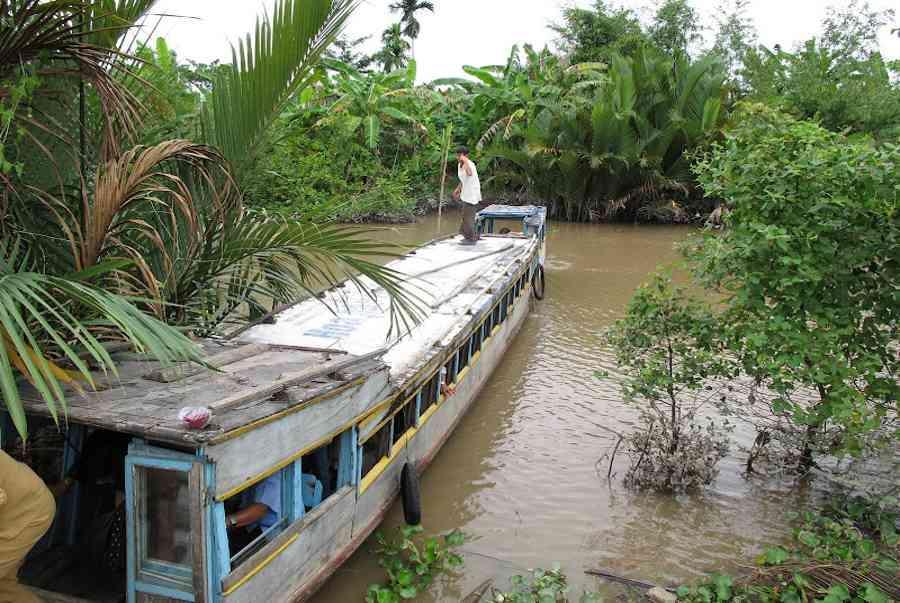
một người đàn ông đang đứng ở trên nóc con thuyền